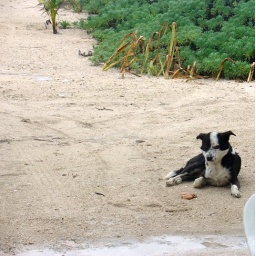
one of the five dogs we adopted while at the house in telchac puerto